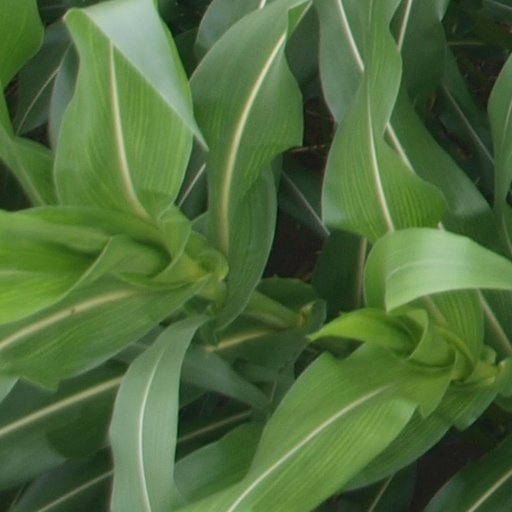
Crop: maize; corn